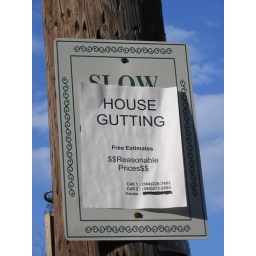
house gutting sign (Maryland Drive in front of our house)